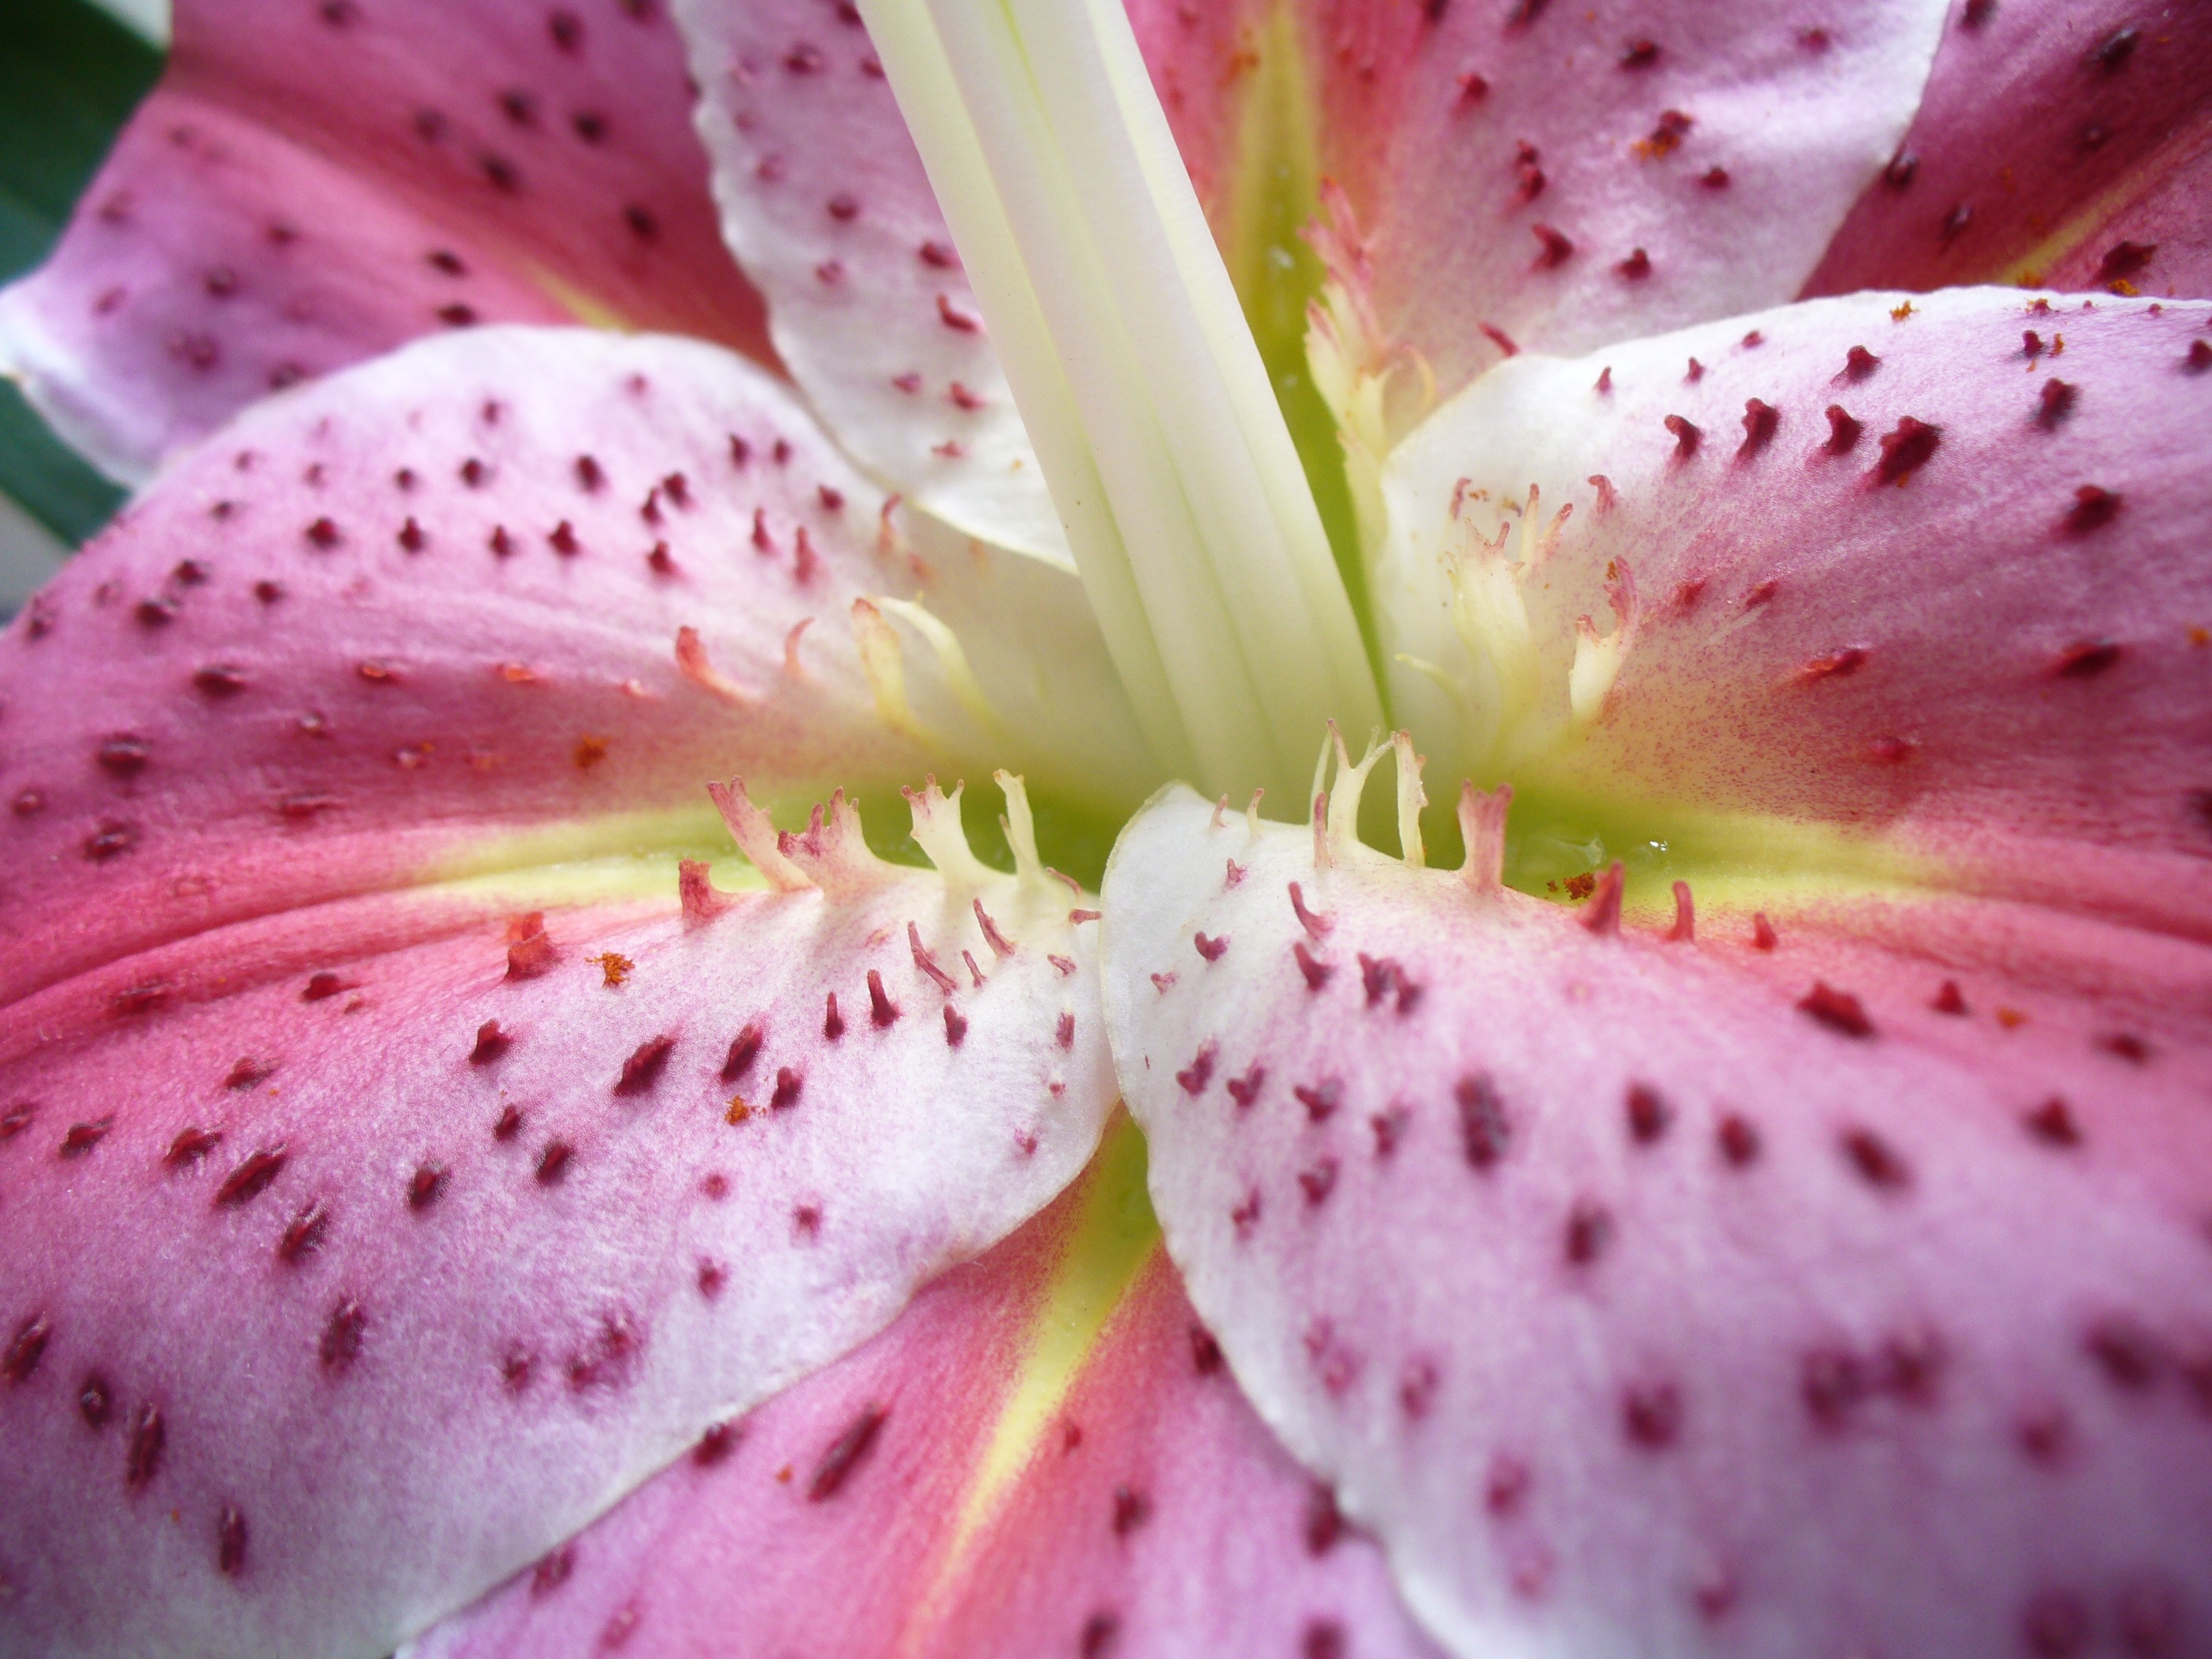
blossom, plant, photography, flower, petal, bloom, pattern, pink, close, flora, close up, detail, lily, form, macro photography, flowering plant, plant stem, land plant